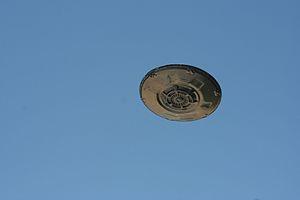
Un canular est une forme d'imposture d'ordre comique perpétrée dans l'intention de tromper ou de faire réagir celui qui en est la cible. Sa forme peut être une nouvelle fantaisiste, une farce, une blague ou une action, un propos qui a pour but d'abuser de la crédulité de quelqu'un.